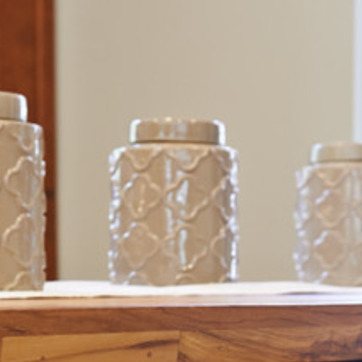
Material: ceramic